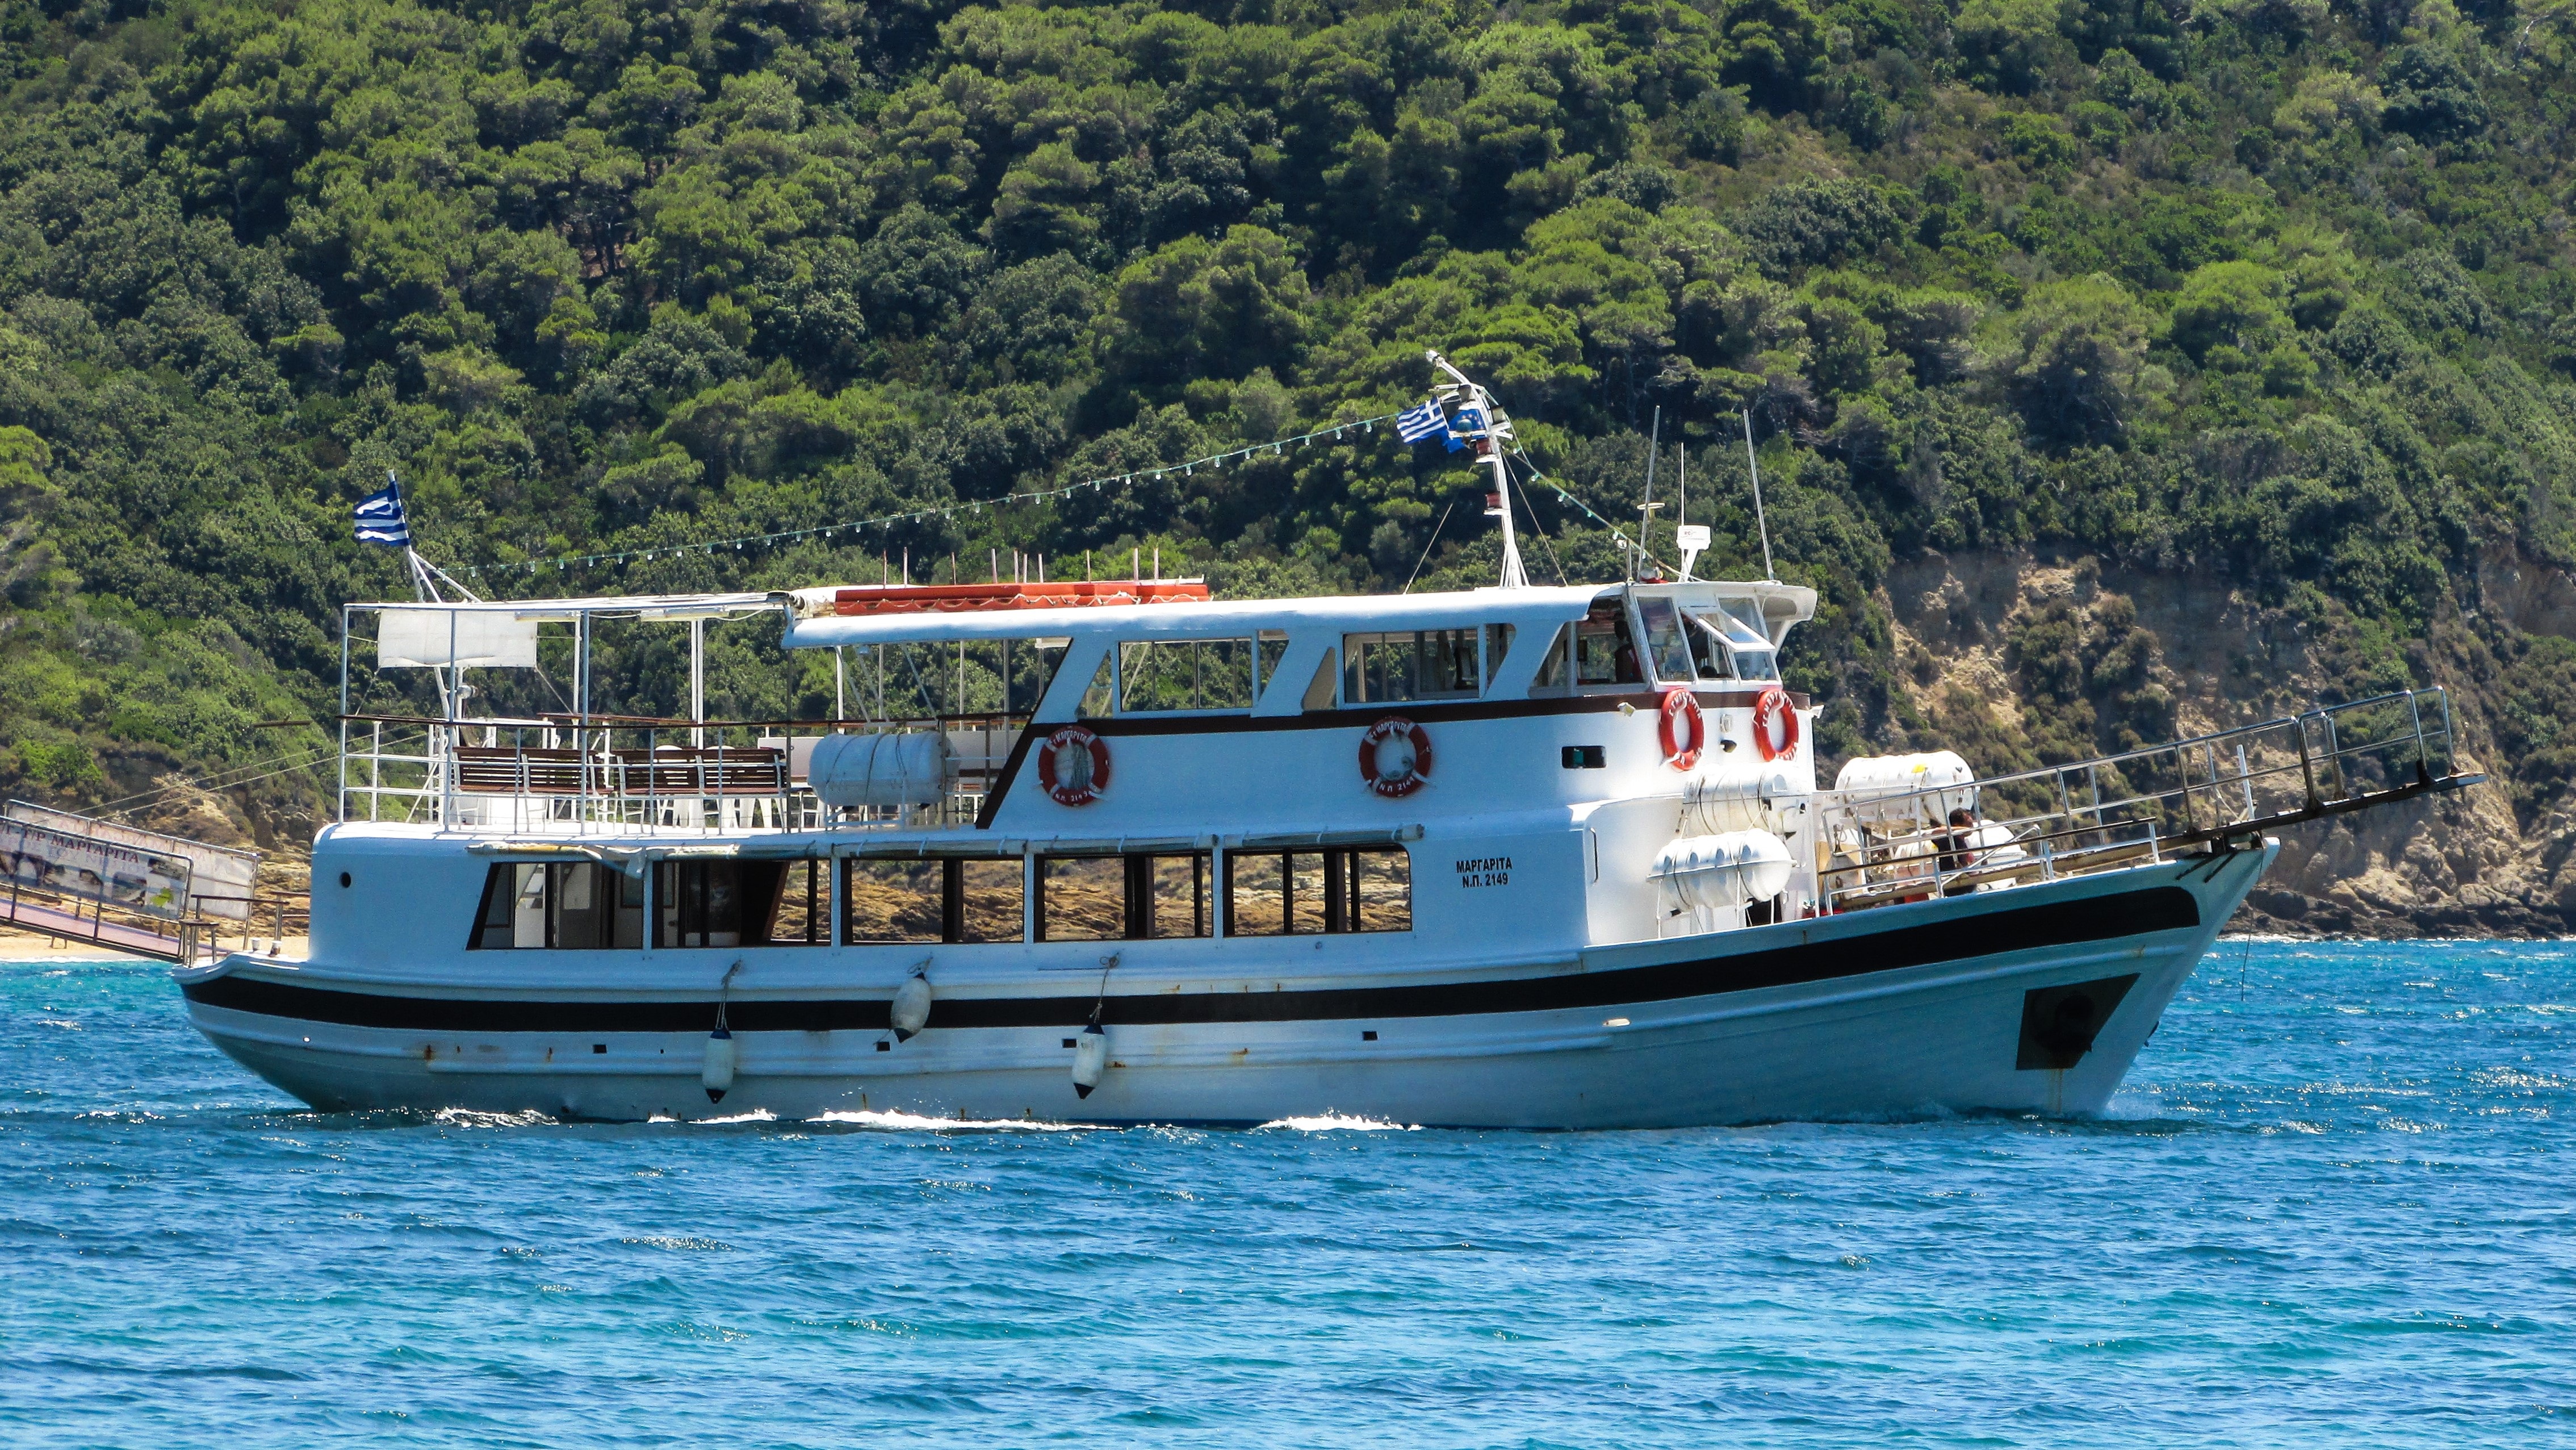
sea, boat, ship, summer, vacation, vehicle, tourism, leisure, motorboat, ferry, greece, tugboat, watercraft, skiathos, fishing vessel, cruise boat, motor ship, pilot boat, fishing trawler, patrol boat